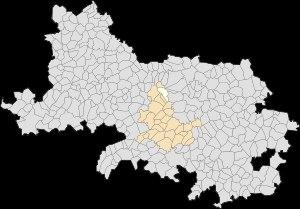
Agnez-lès-Duisans est une commune française située dans le département du Pas-de-Calais en région Hauts-de-France.